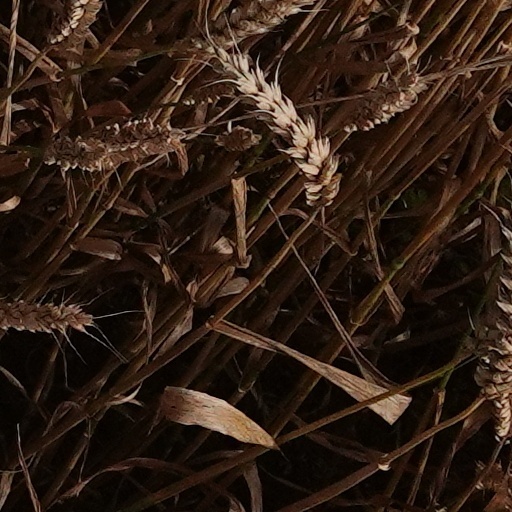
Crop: wheat